Sumedha

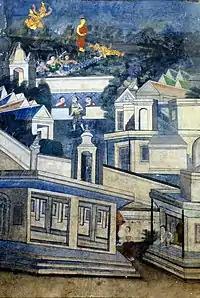

Sumedha makes his vow as a Buddha-to-be (', ') because of the concern he has with other living beings. The story relates that Sumedha could have attained personal enlightenment at the time of meeting Dīpankara, but chooses to strive to become a Buddha instead. Inspired by Dīpankara's example, he feels he has the duty to strive for the highest accomplishment, to become a Buddha. After the prophecy is made, Sumedha reflects on the qualities he needs to accomplish Buddhahood called the 'perfections' ('; '), and concludes which are most important, beginning with the perfection of giving. With Sumedha having reflected on these perfections, an earthquake follows: in Buddhist studies scholar Kate Crosby's words, "the whole universe confirms the future success of his vow". This causes panic among the inhabitants, but Dīpankara explains to them there is no reason for dismay. The texts conclude with Sumedha returning to the Himalayas.